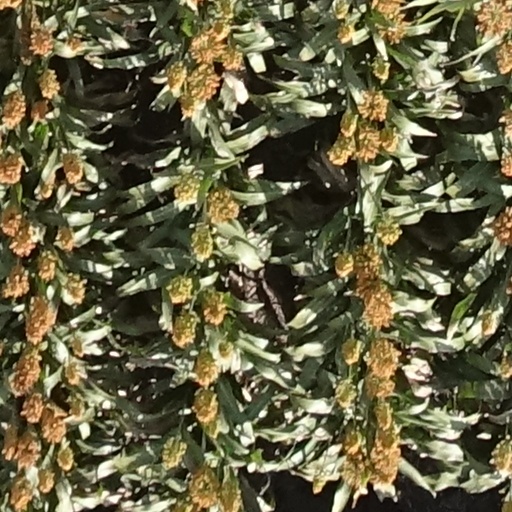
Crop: sorghum